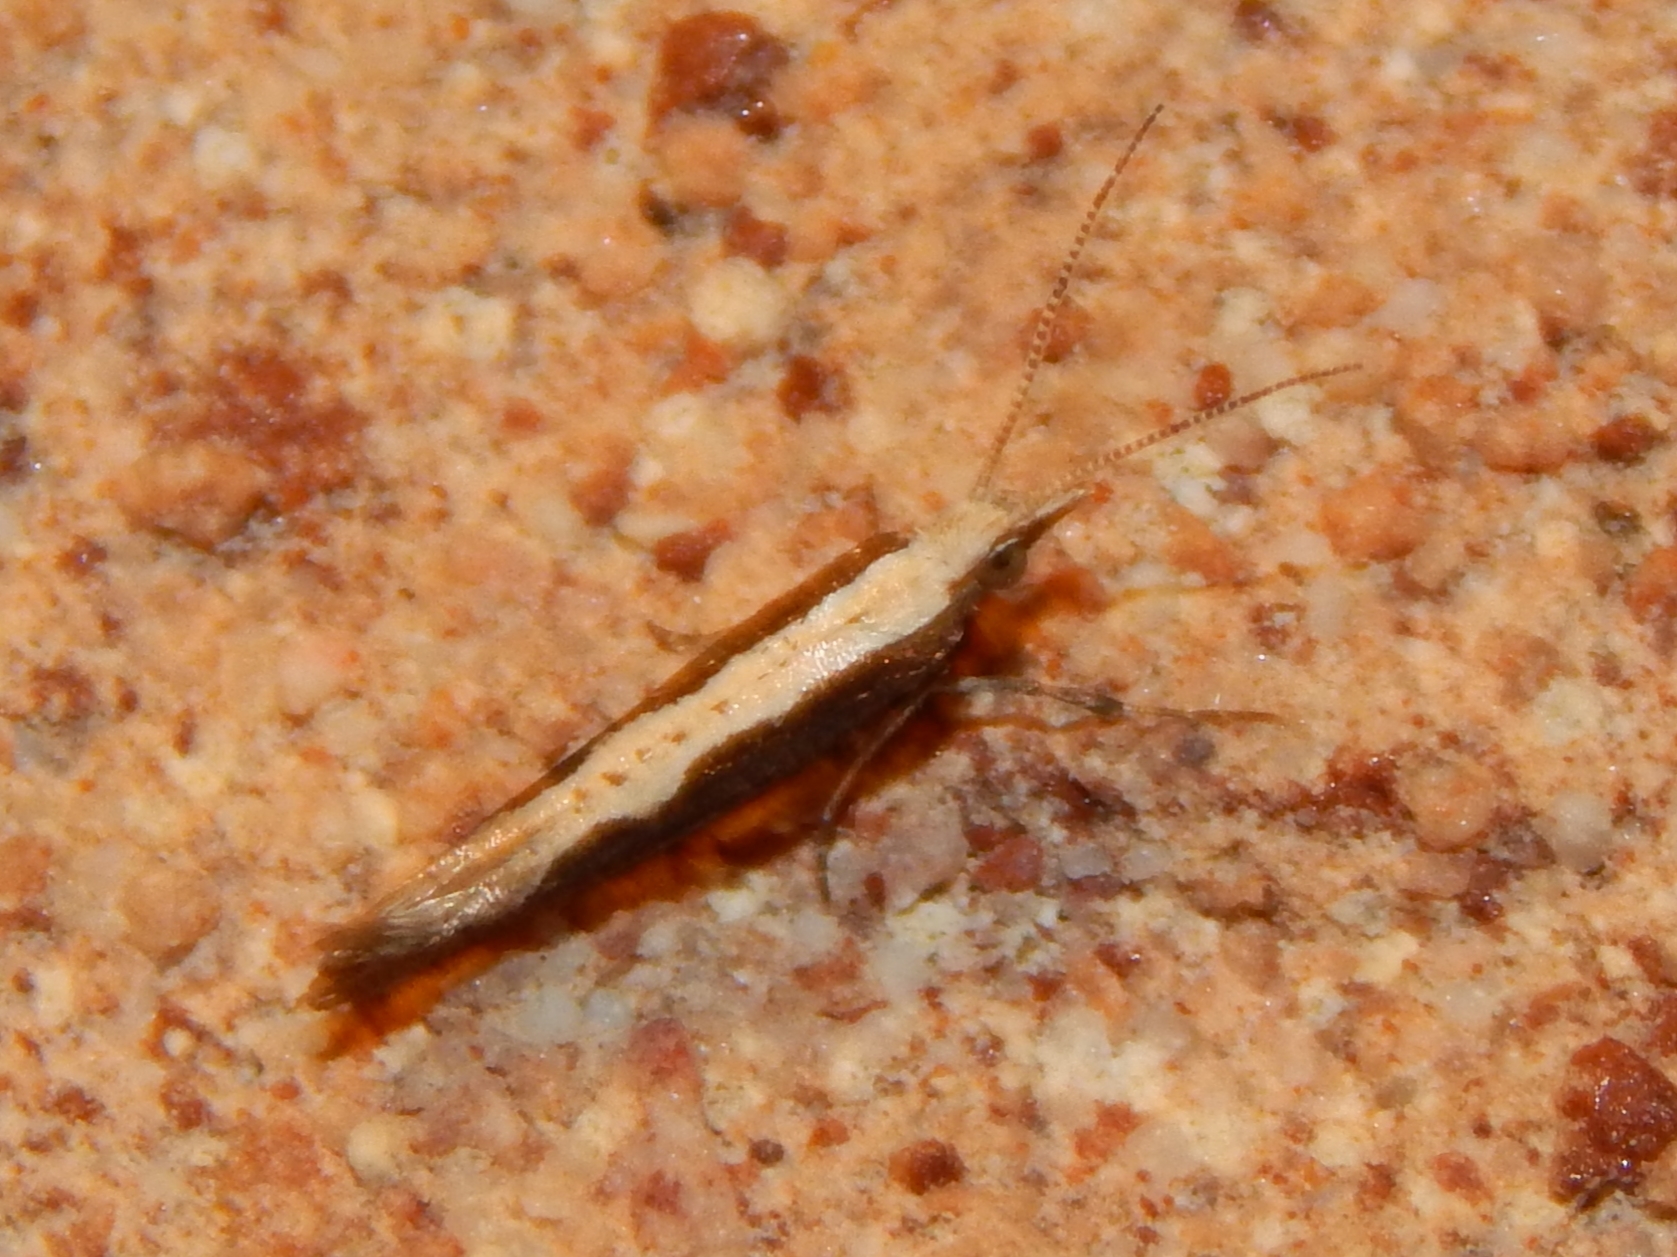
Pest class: diamondback_moth